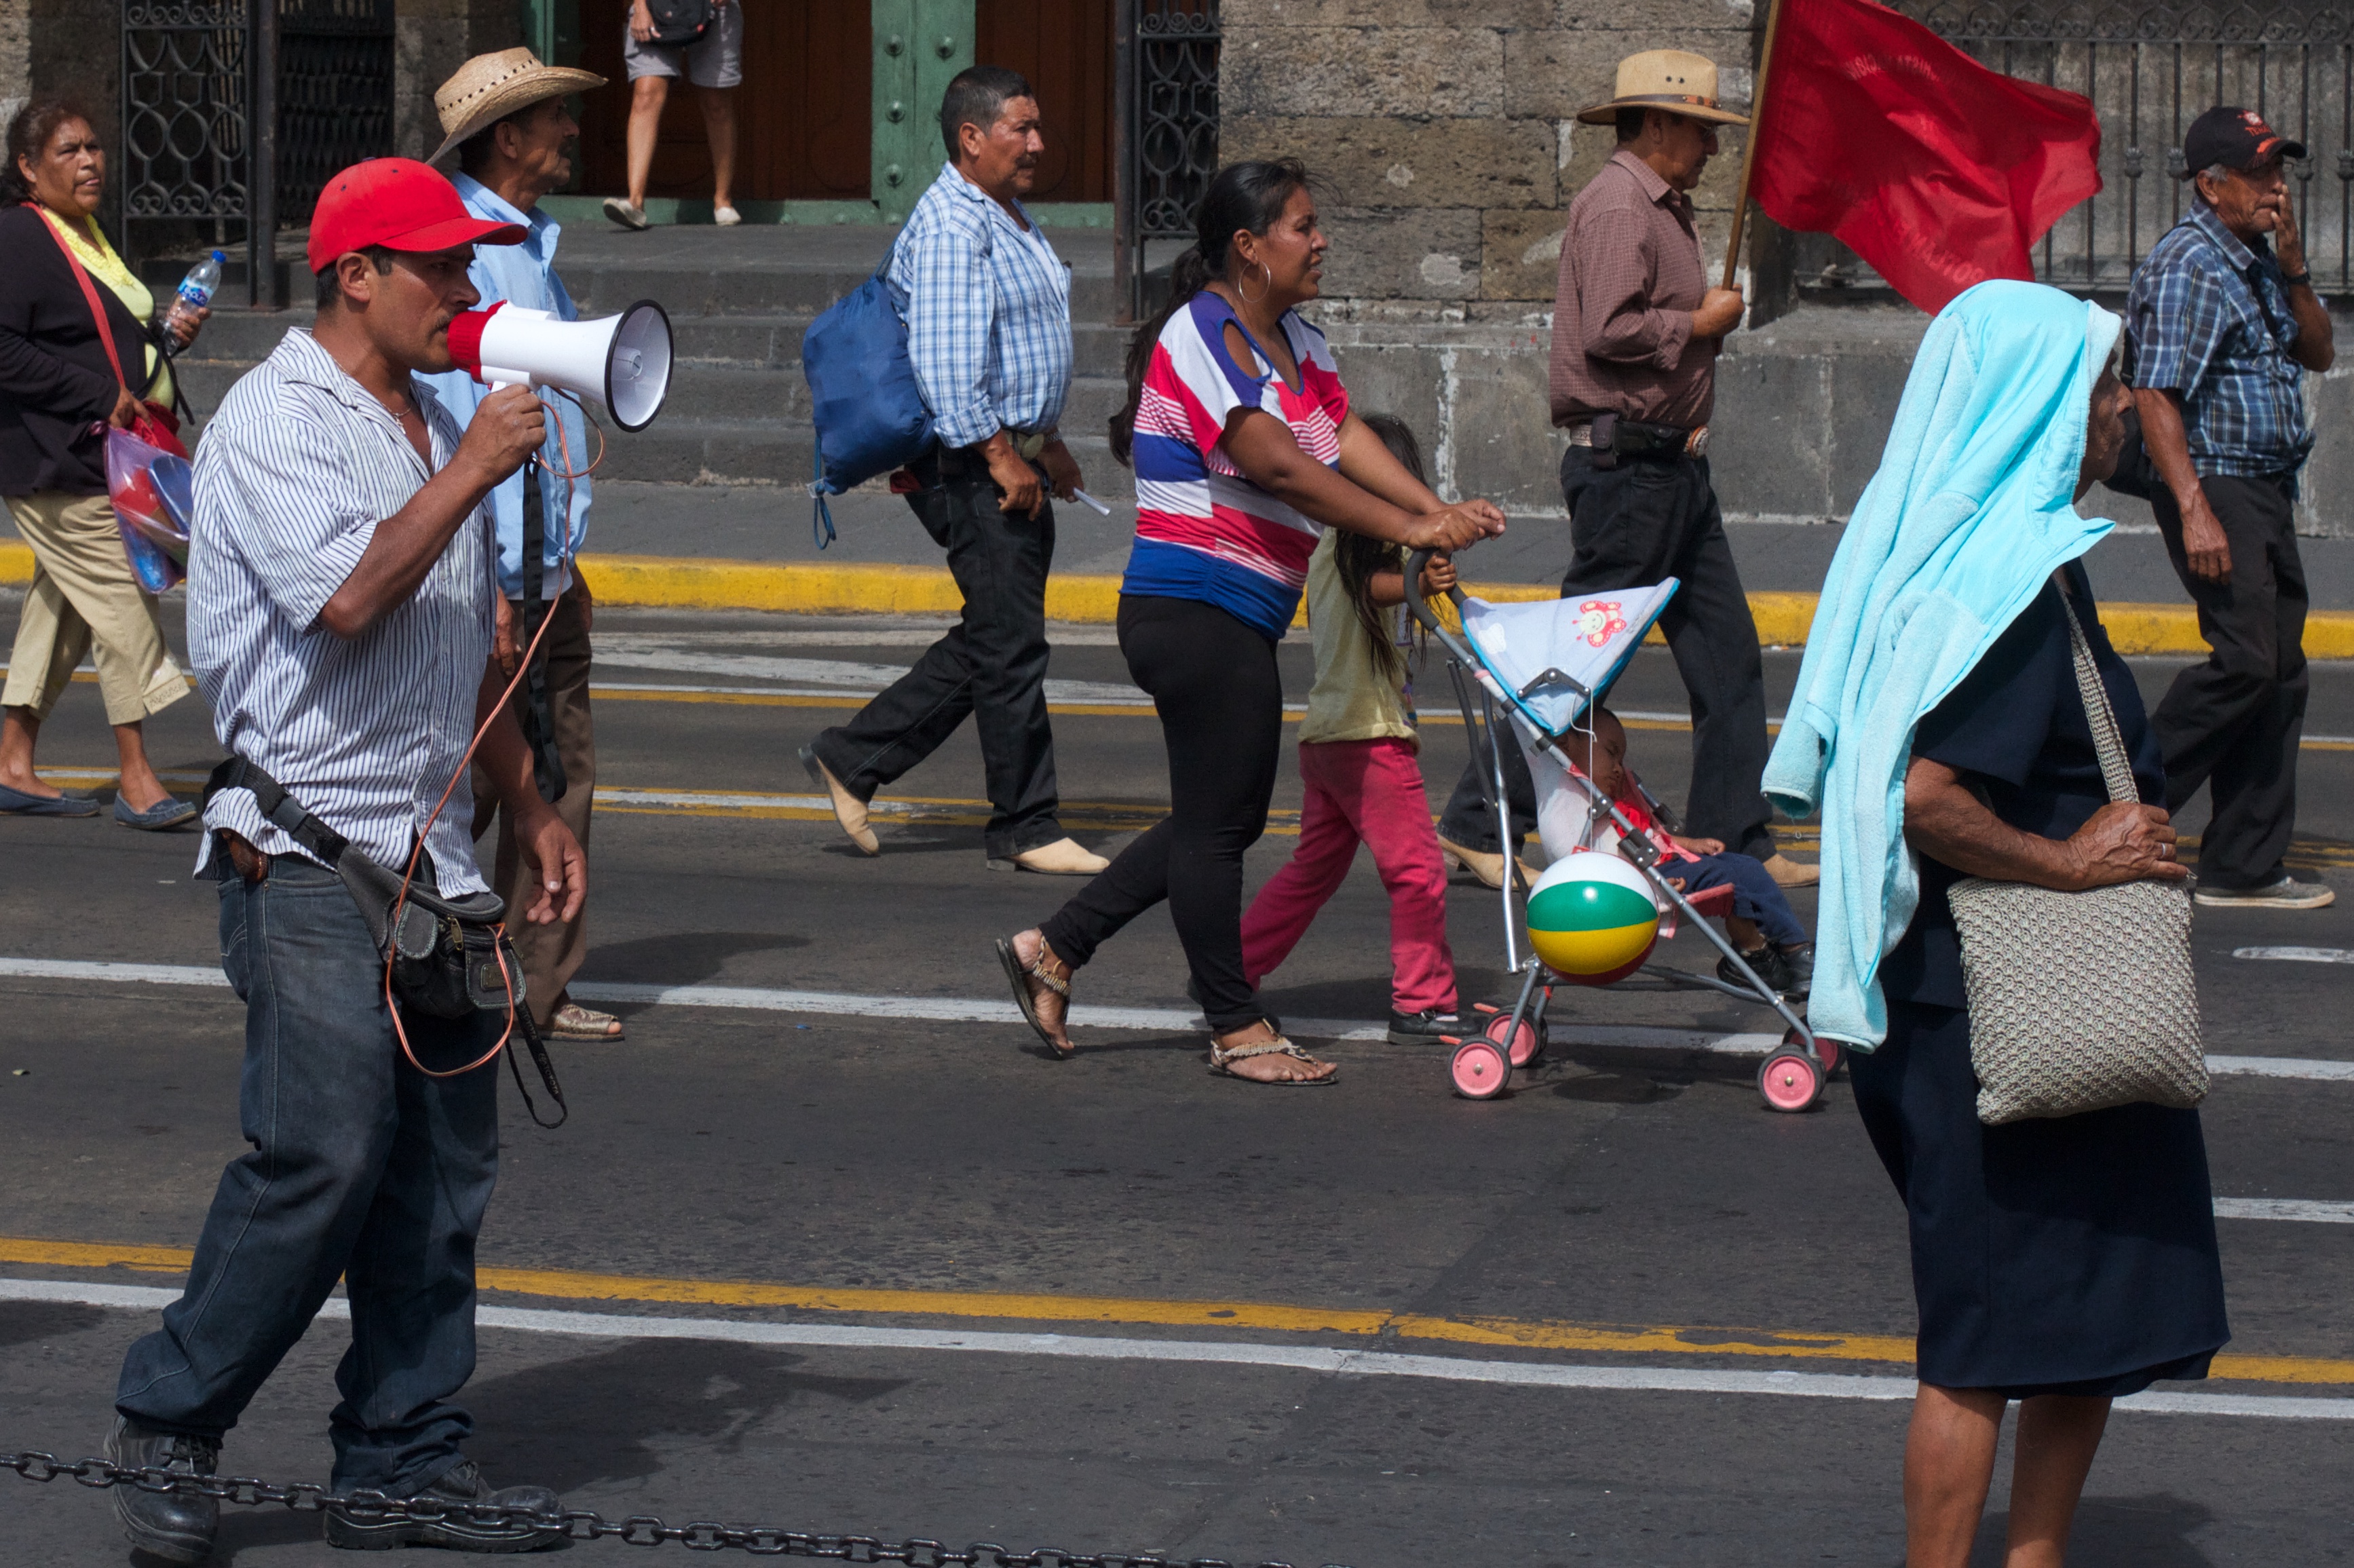
crowd, carnival, parade, performance art, festival, event, demonstration, marching